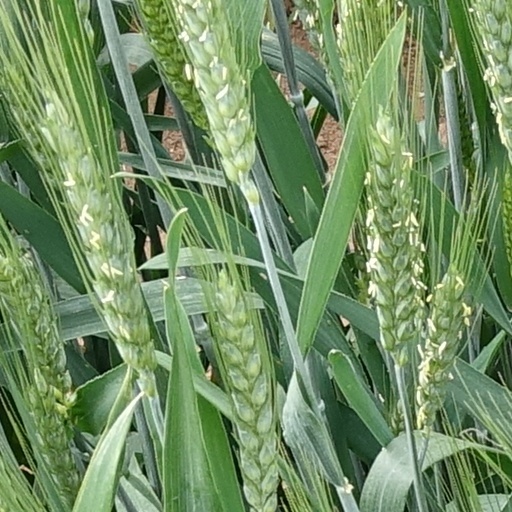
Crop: wheat